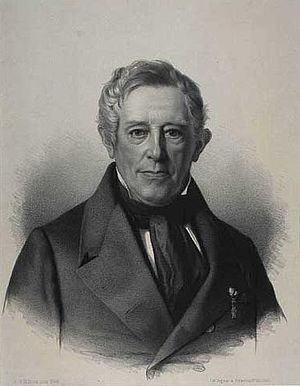
Hans Rudolph Juel
Hans Rudolph Juel. Litografi af I.W. Tegner & Kittendorff
Hans Rudolph Juel var en dansk godsejer og officer, far til Hans Juel.